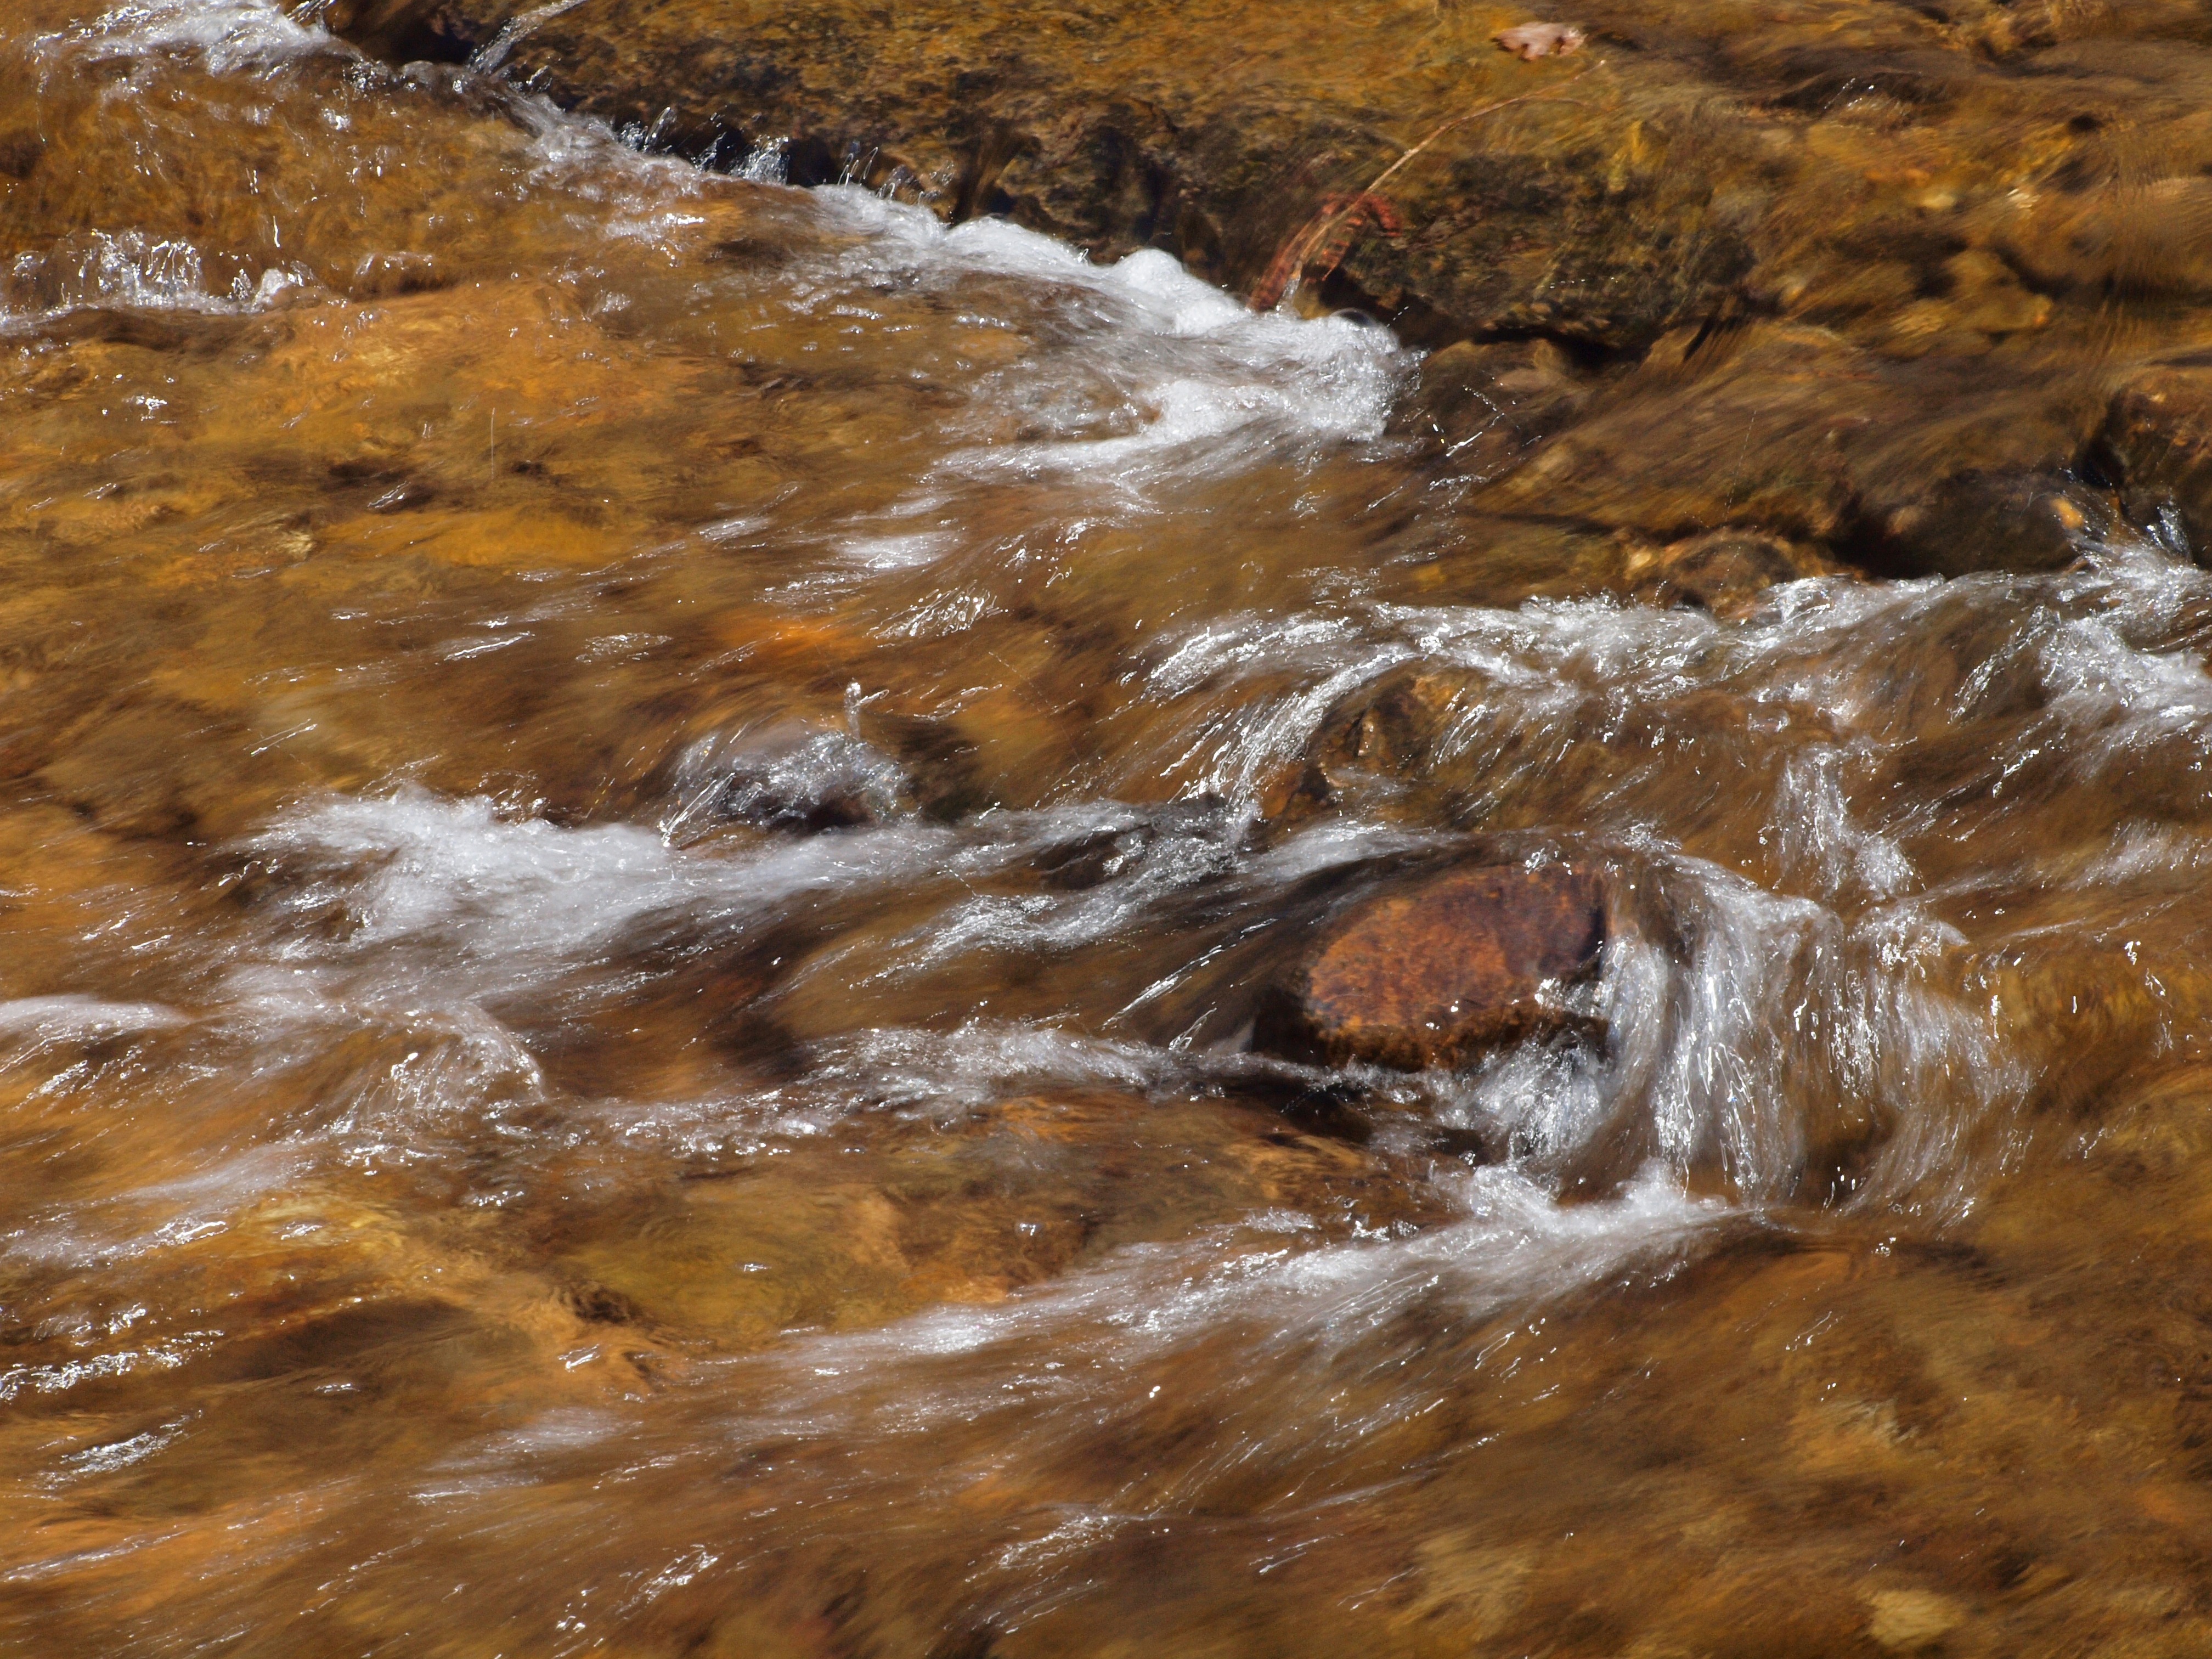
landscape, sea, water, nature, rock, waterfall, creek, wave, river, stream, reflection, autumn, park, rapid, body of water, state, david, parks, water feature, watercourse, tennessee, landform, crockett